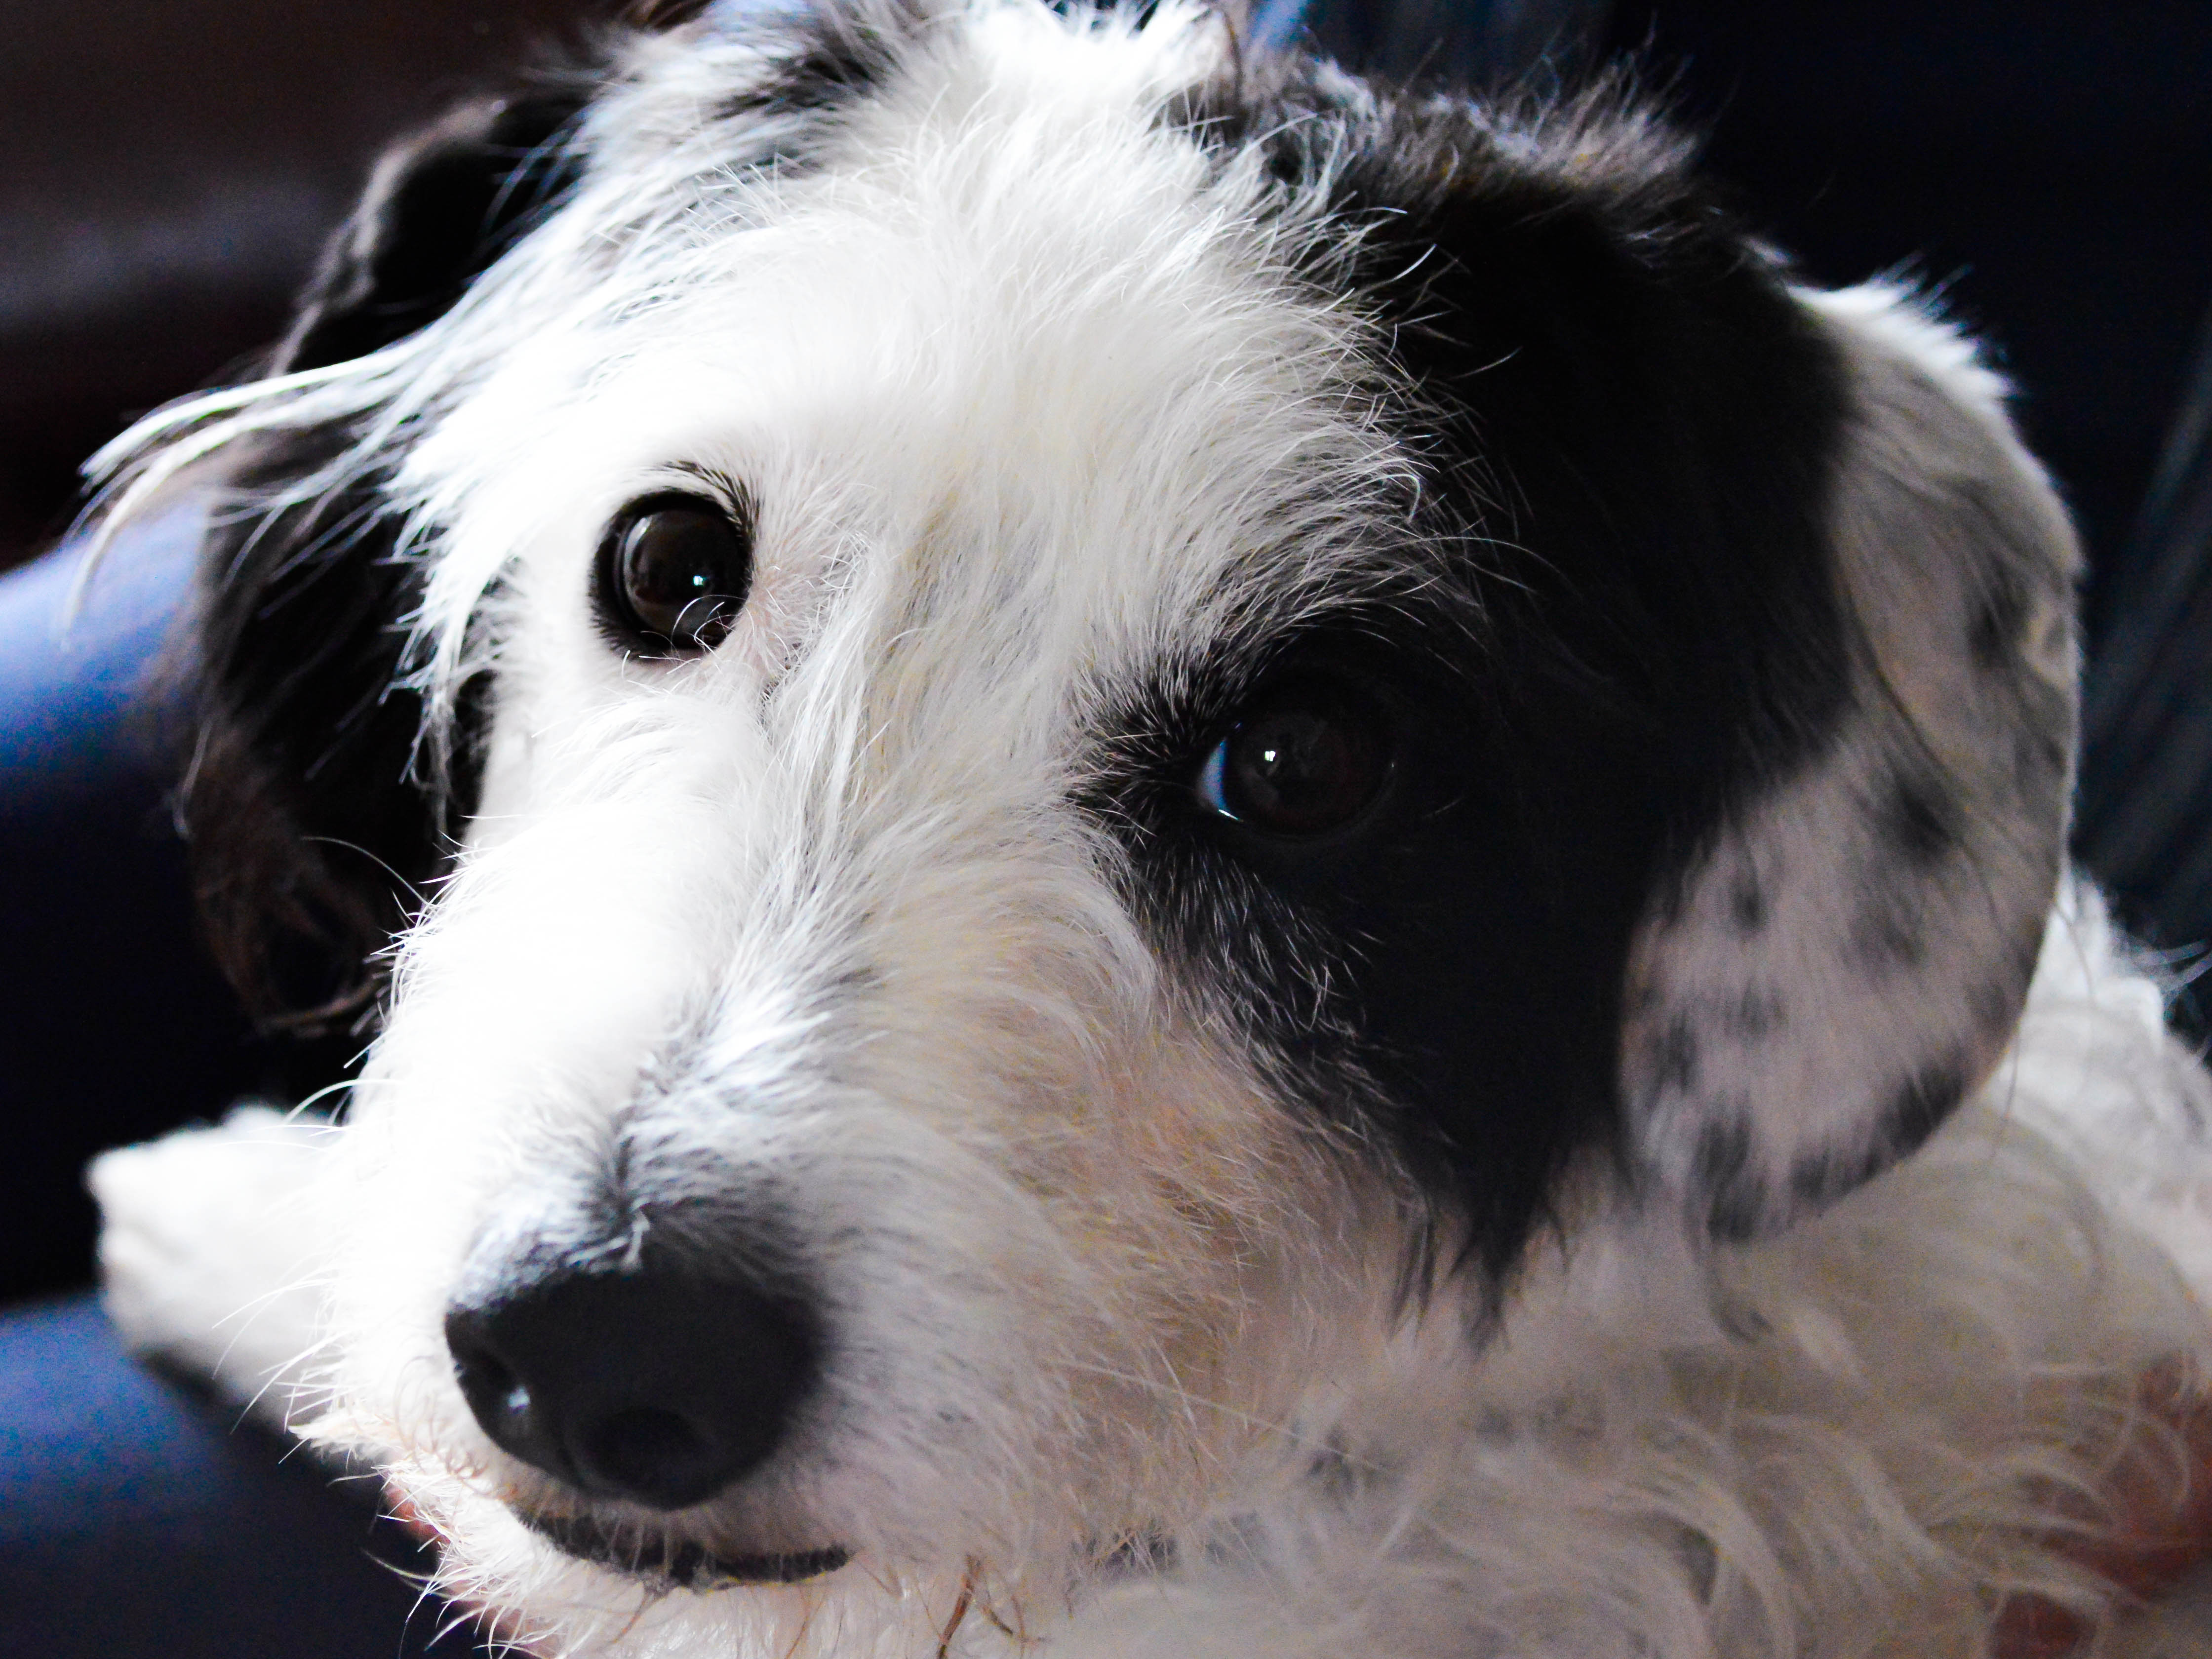
white, puppy, dog, mammal, black, border collie, vertebrate, dog breed, dog like mammal, carnivoran, bearded collie